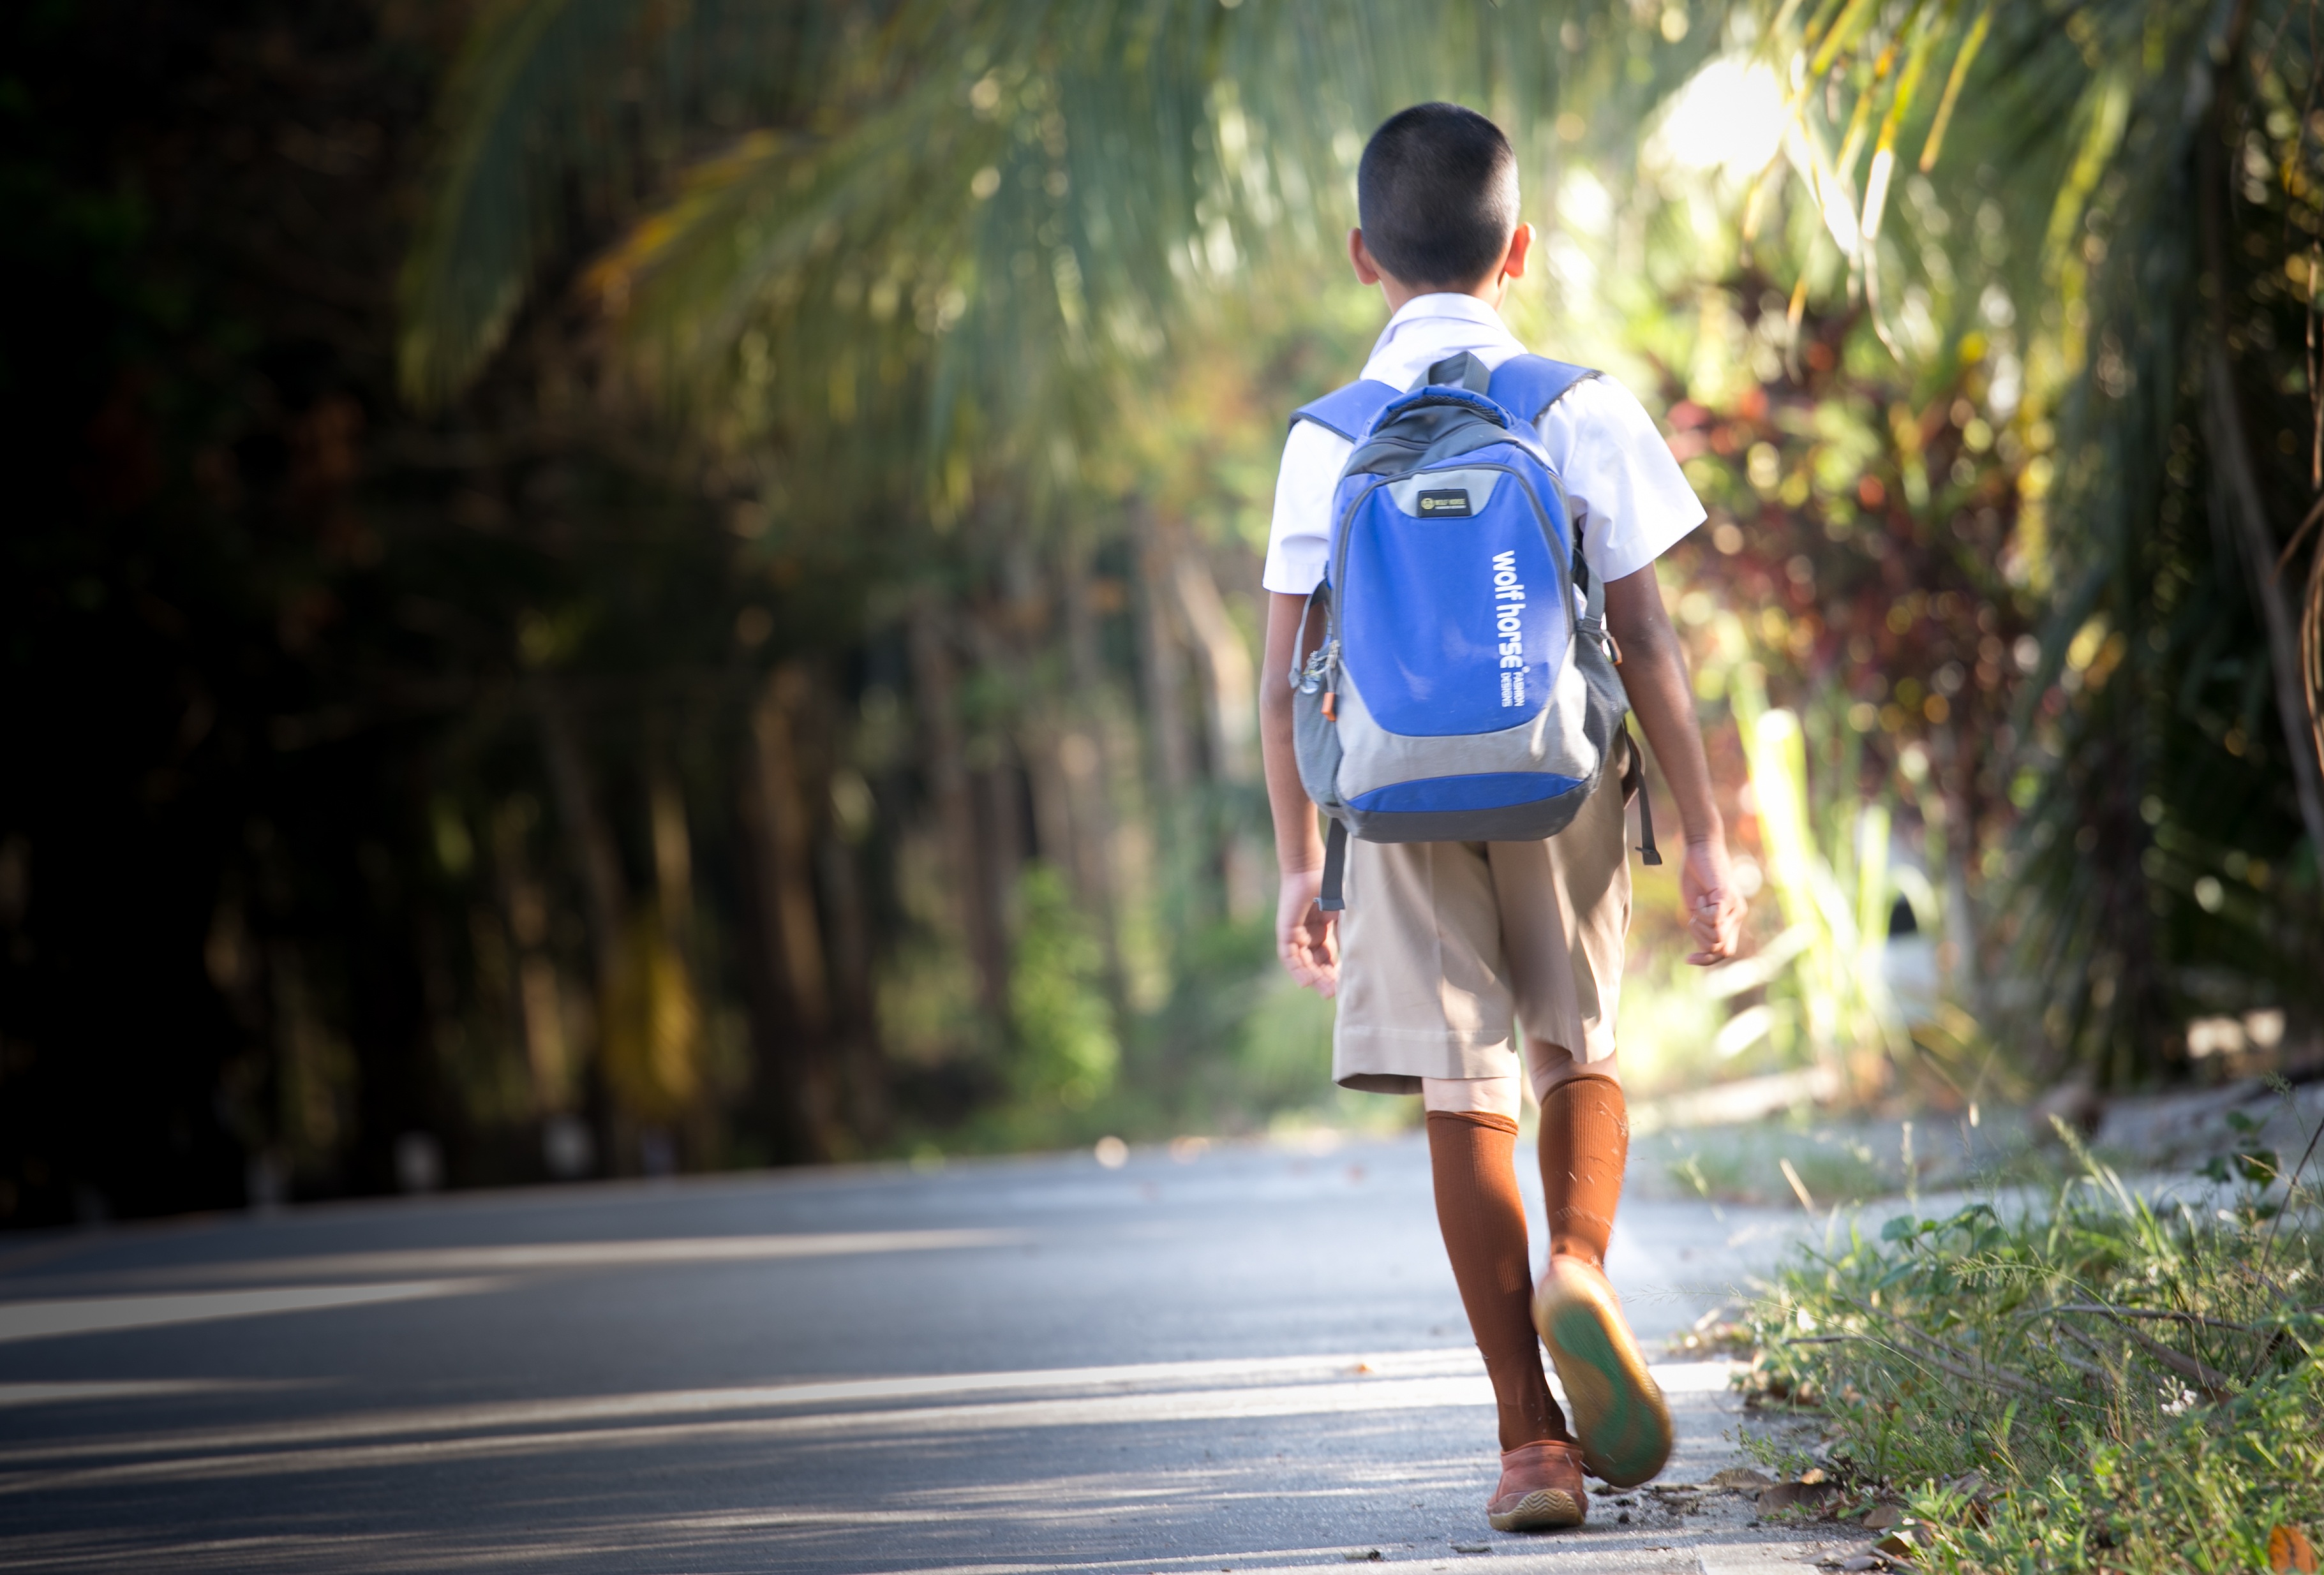
walking, person, running, dog, recreation, spring, student, child, jogging, season, sports, school, physical exercise, outdoor recreation, human action